Rhaetian Railway

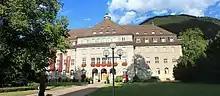
The RhB's headquarters, 2011.

The RhB is 51.3% owned by the Cantonal government of Graubünden, 43.1% by the Swiss Confederation, 4.6% by private shareholders and 1% by a collection of local communities.